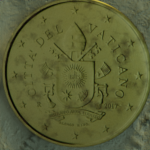
Coin value: 10cents
Country: va
Edition: 2017